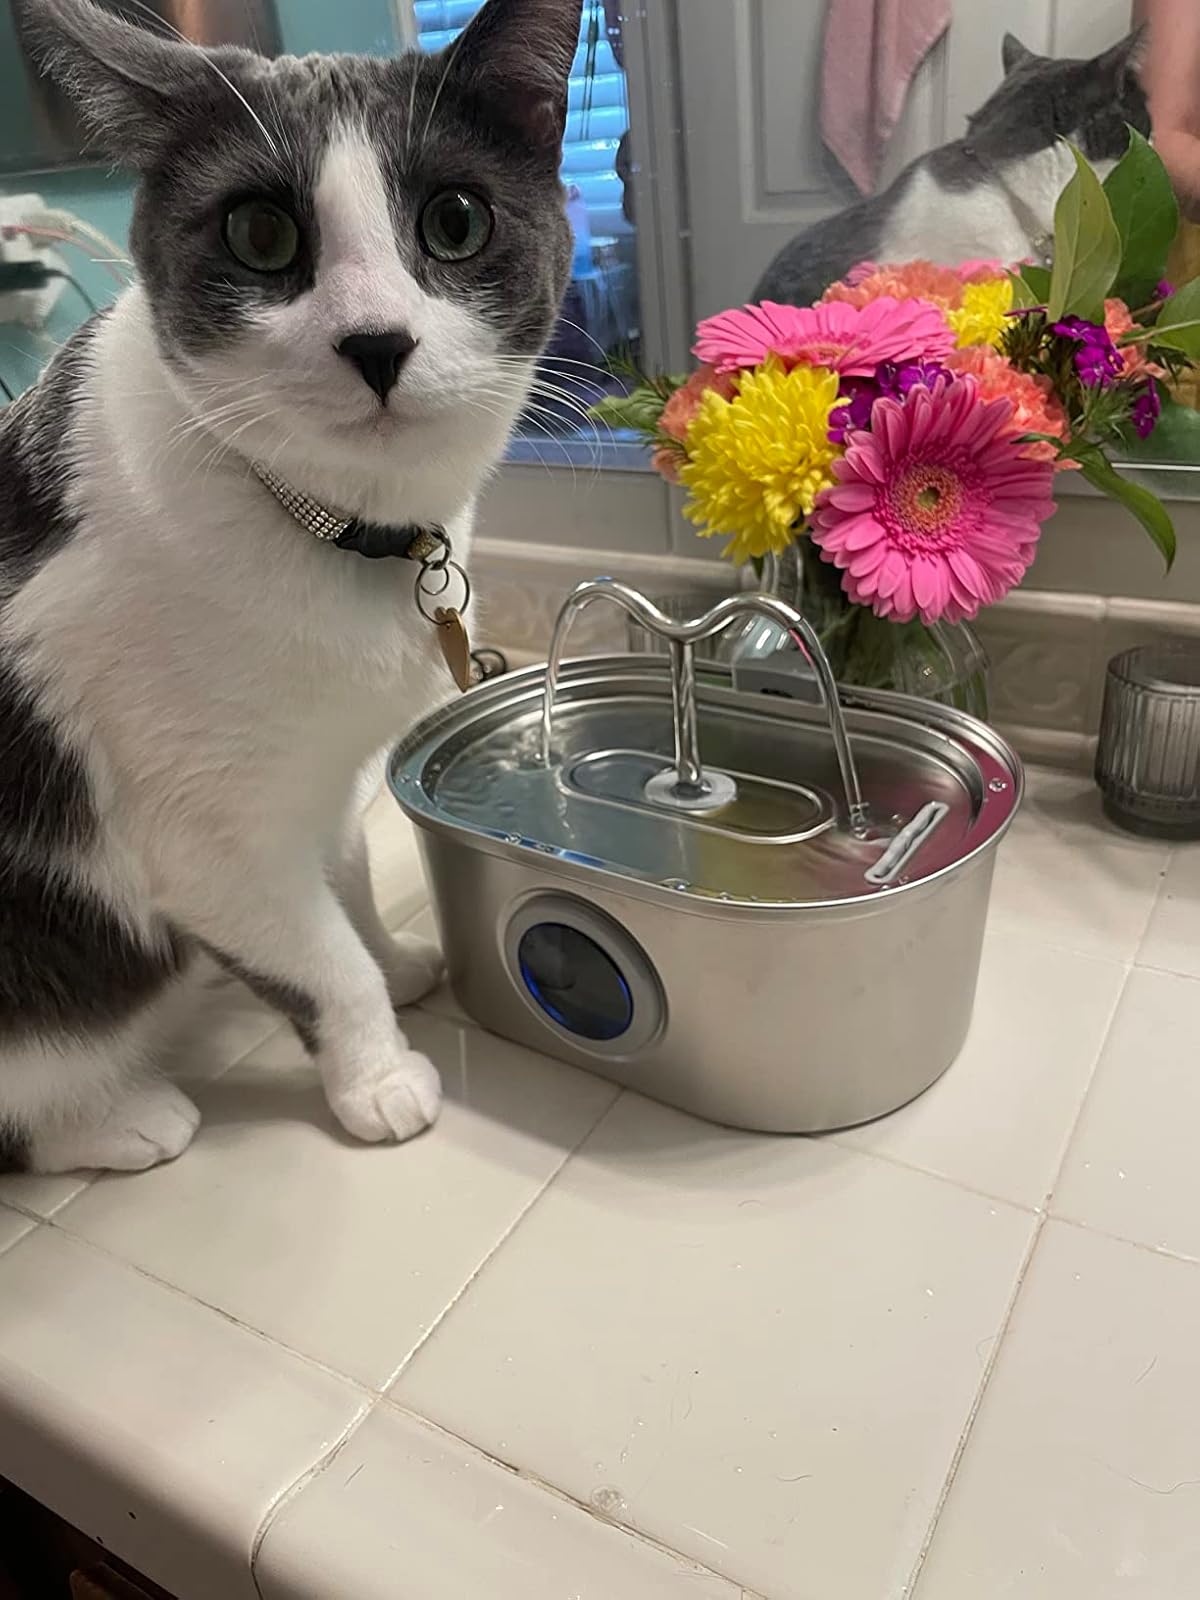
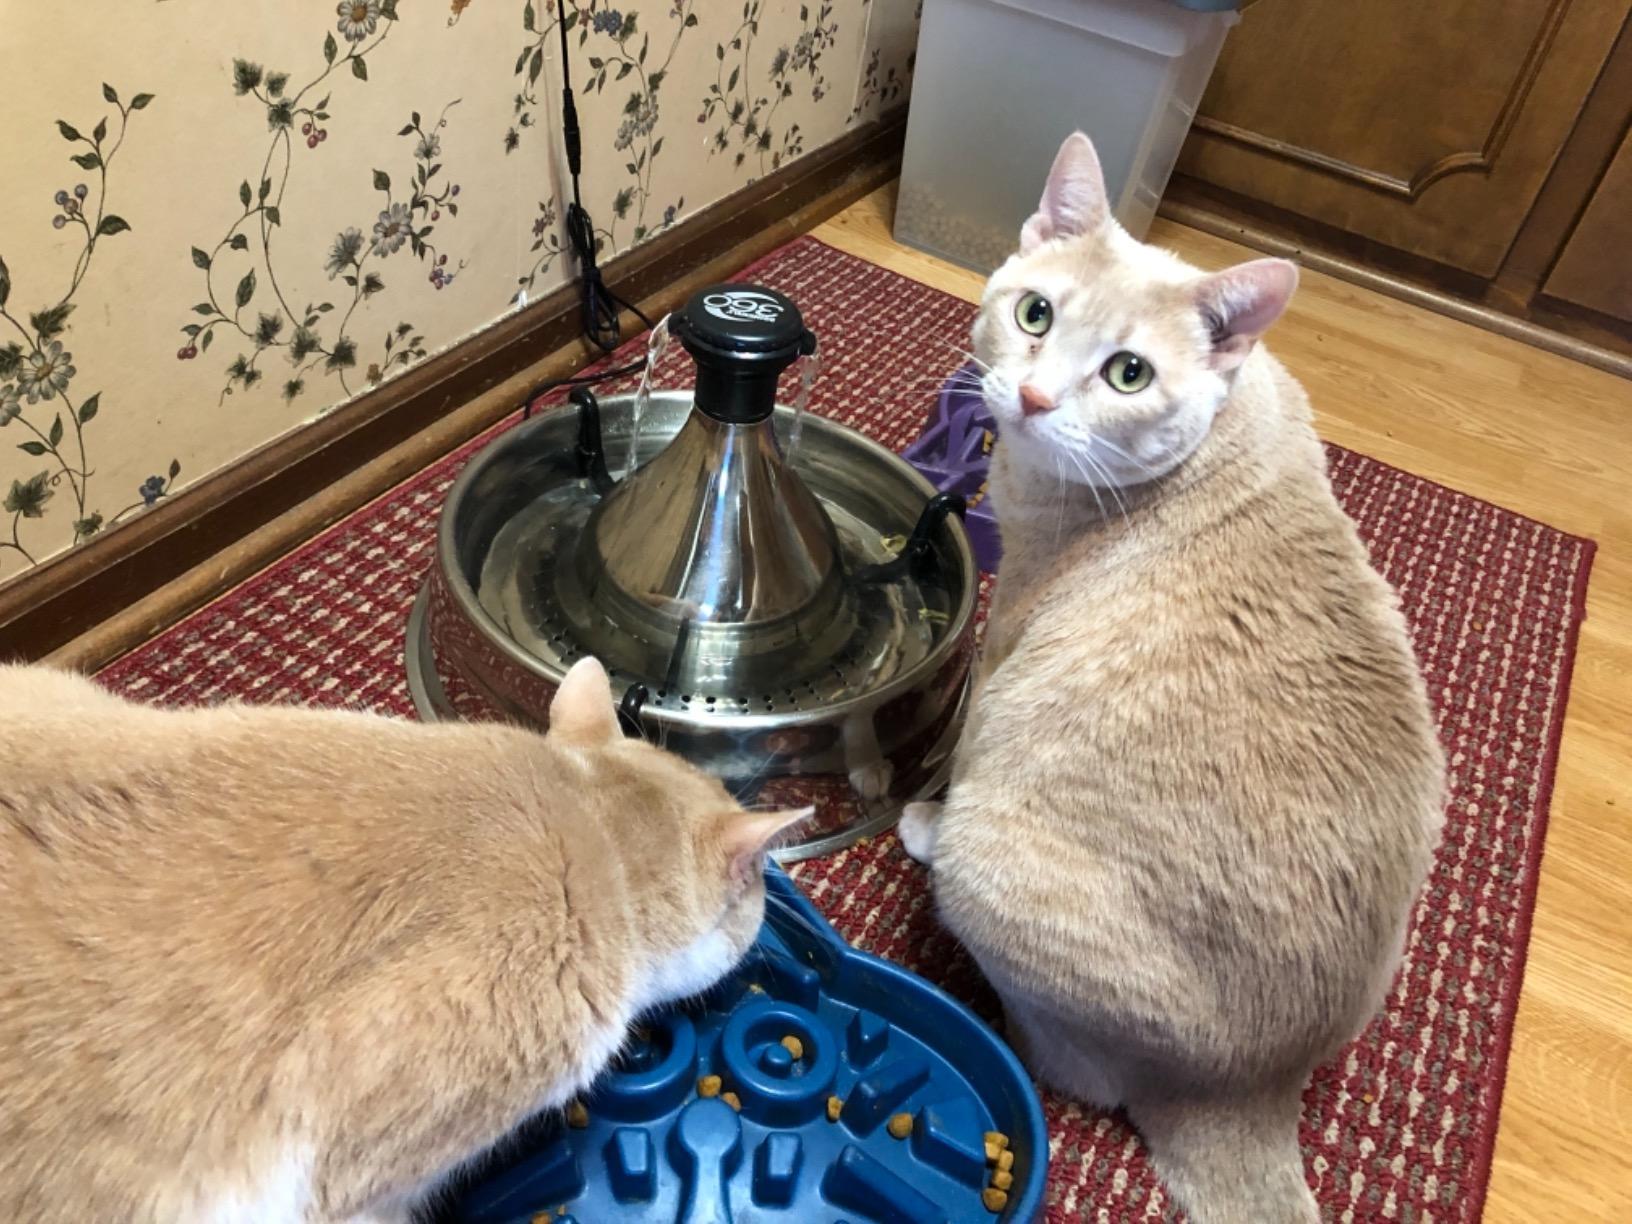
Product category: items_bowl
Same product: no